Francysk Skaryna

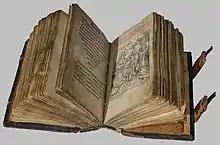
The "Little Traveller's Book" (Ruthenian: "Малая подорожная книжка"), printed in Vilnius, in 1522

In 1517, Skaryna started his publishing career in Prague. He printed his Psalter, and then twenty-two books of the Old Testament under the shared name "Biblia Ruska". His books were different from the Western European printed Bibles of that time, in that they were all published in the quarto format. Skaryna's editions of the Bible were printed in the Church Slavonic language with many Ruthenian words. Belarusian linguists can also identify the influence of the Polish and Czech languages.